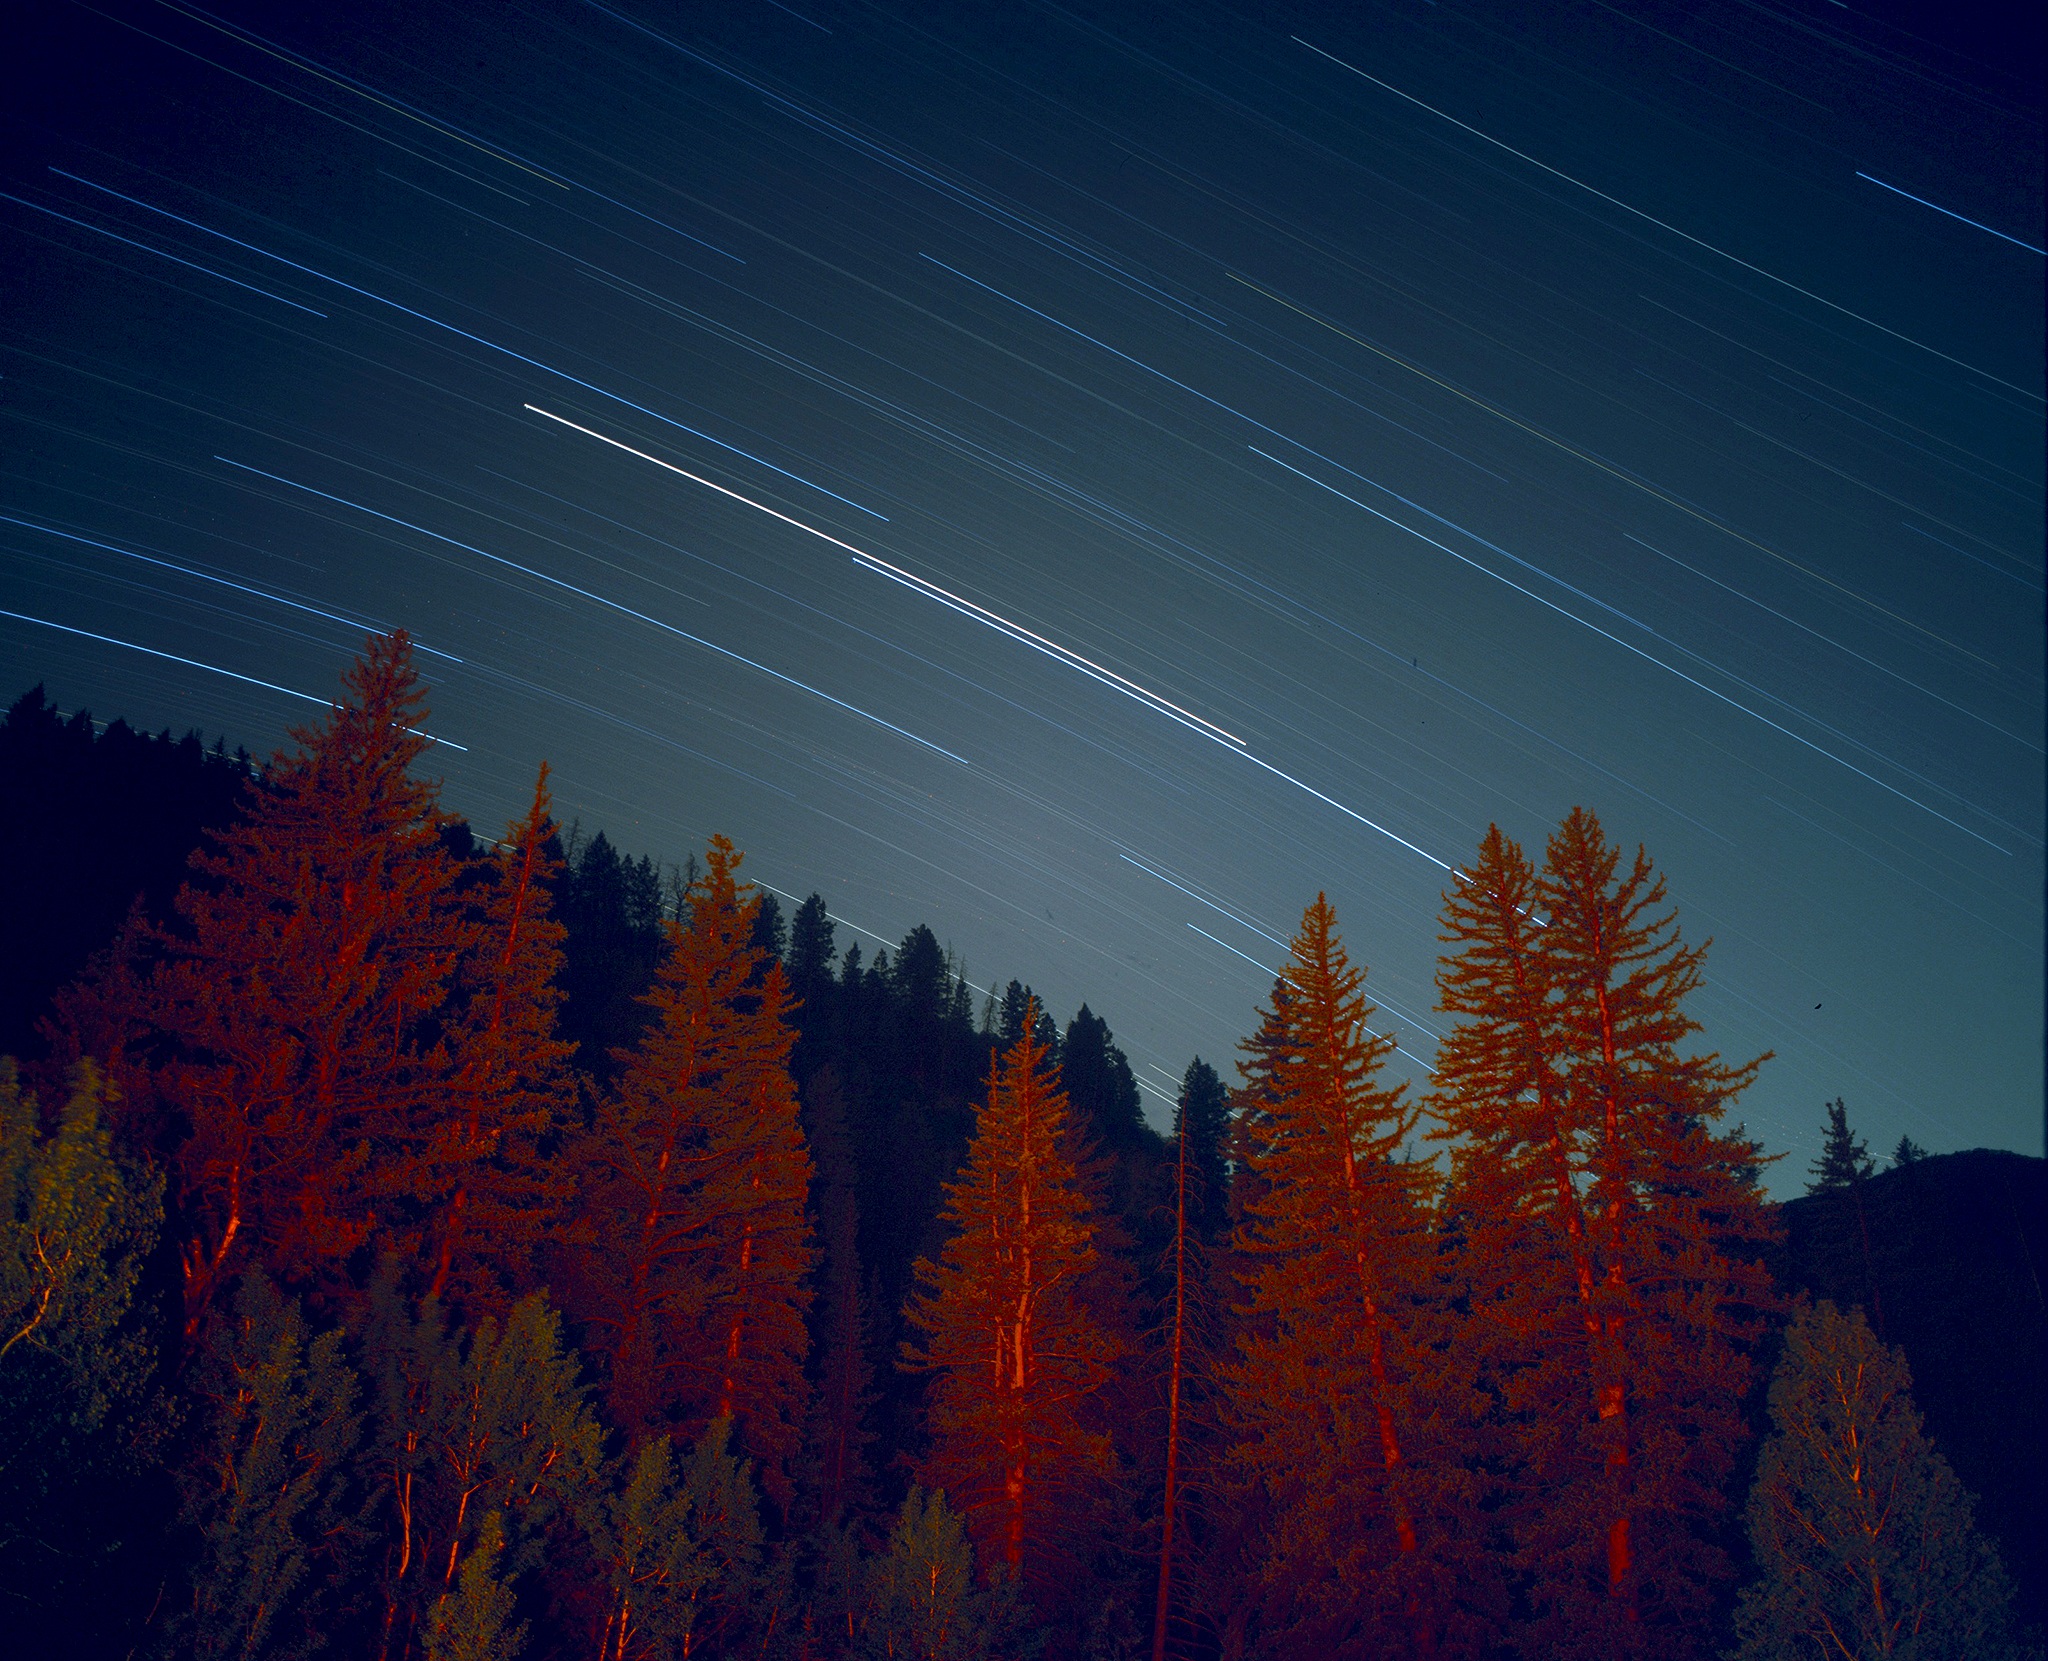
nature, forest, mountain, cloud, sky, night, star, cosmos, dawn, atmosphere, dusk, evening, trees, starry, exposure, universe, astrophotography, trails, starlight, astronomical object